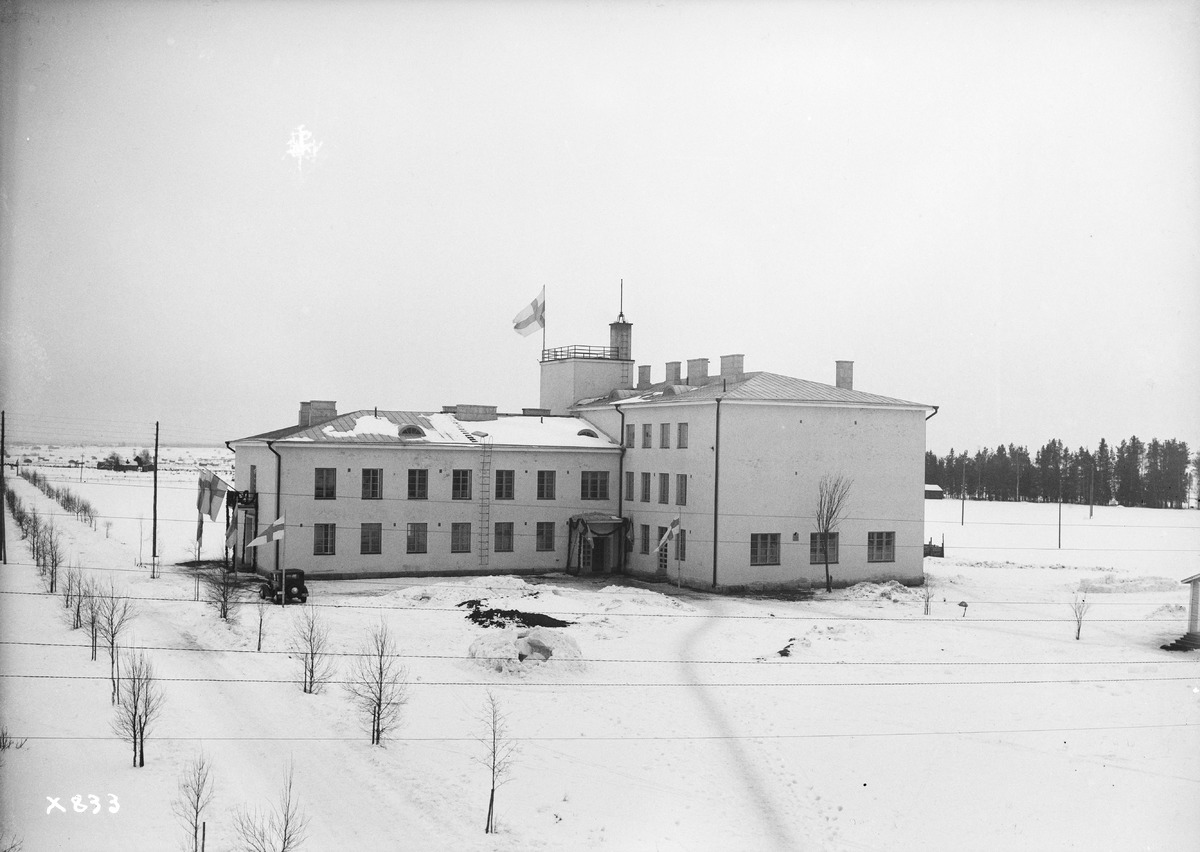
Pohjolan Poikakoti
Pohjolan Poikakoti (North's Boys' Home)
sisällön kuvaus: Pohjolan Poikakodin uusi rakennus 25.3.1937. content description: The new building of Pohjolan Poikakoti (North's Boys' Home) on March 25, 1937.
Vuosi: 1937
Paikka: Suomi, Muhos, Suomi, Muhos
Aiheet: poikakodit; ulkokuva; lastenkodit; lastensuojelu; lastensuojelulaitokset; rakennukset; orphanages; children's homes; child caring institutions; child care; child welfare; boys' homes; buildings